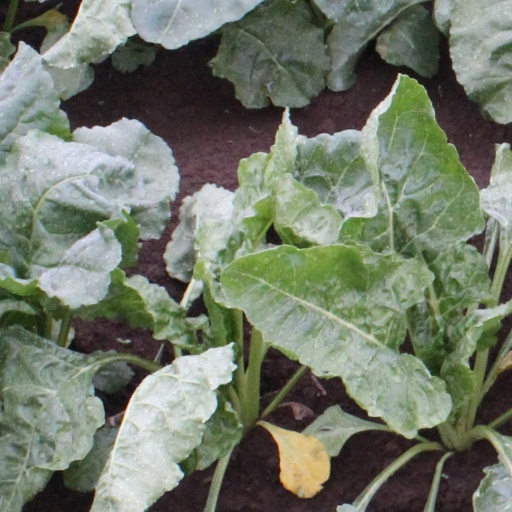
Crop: sugar beet